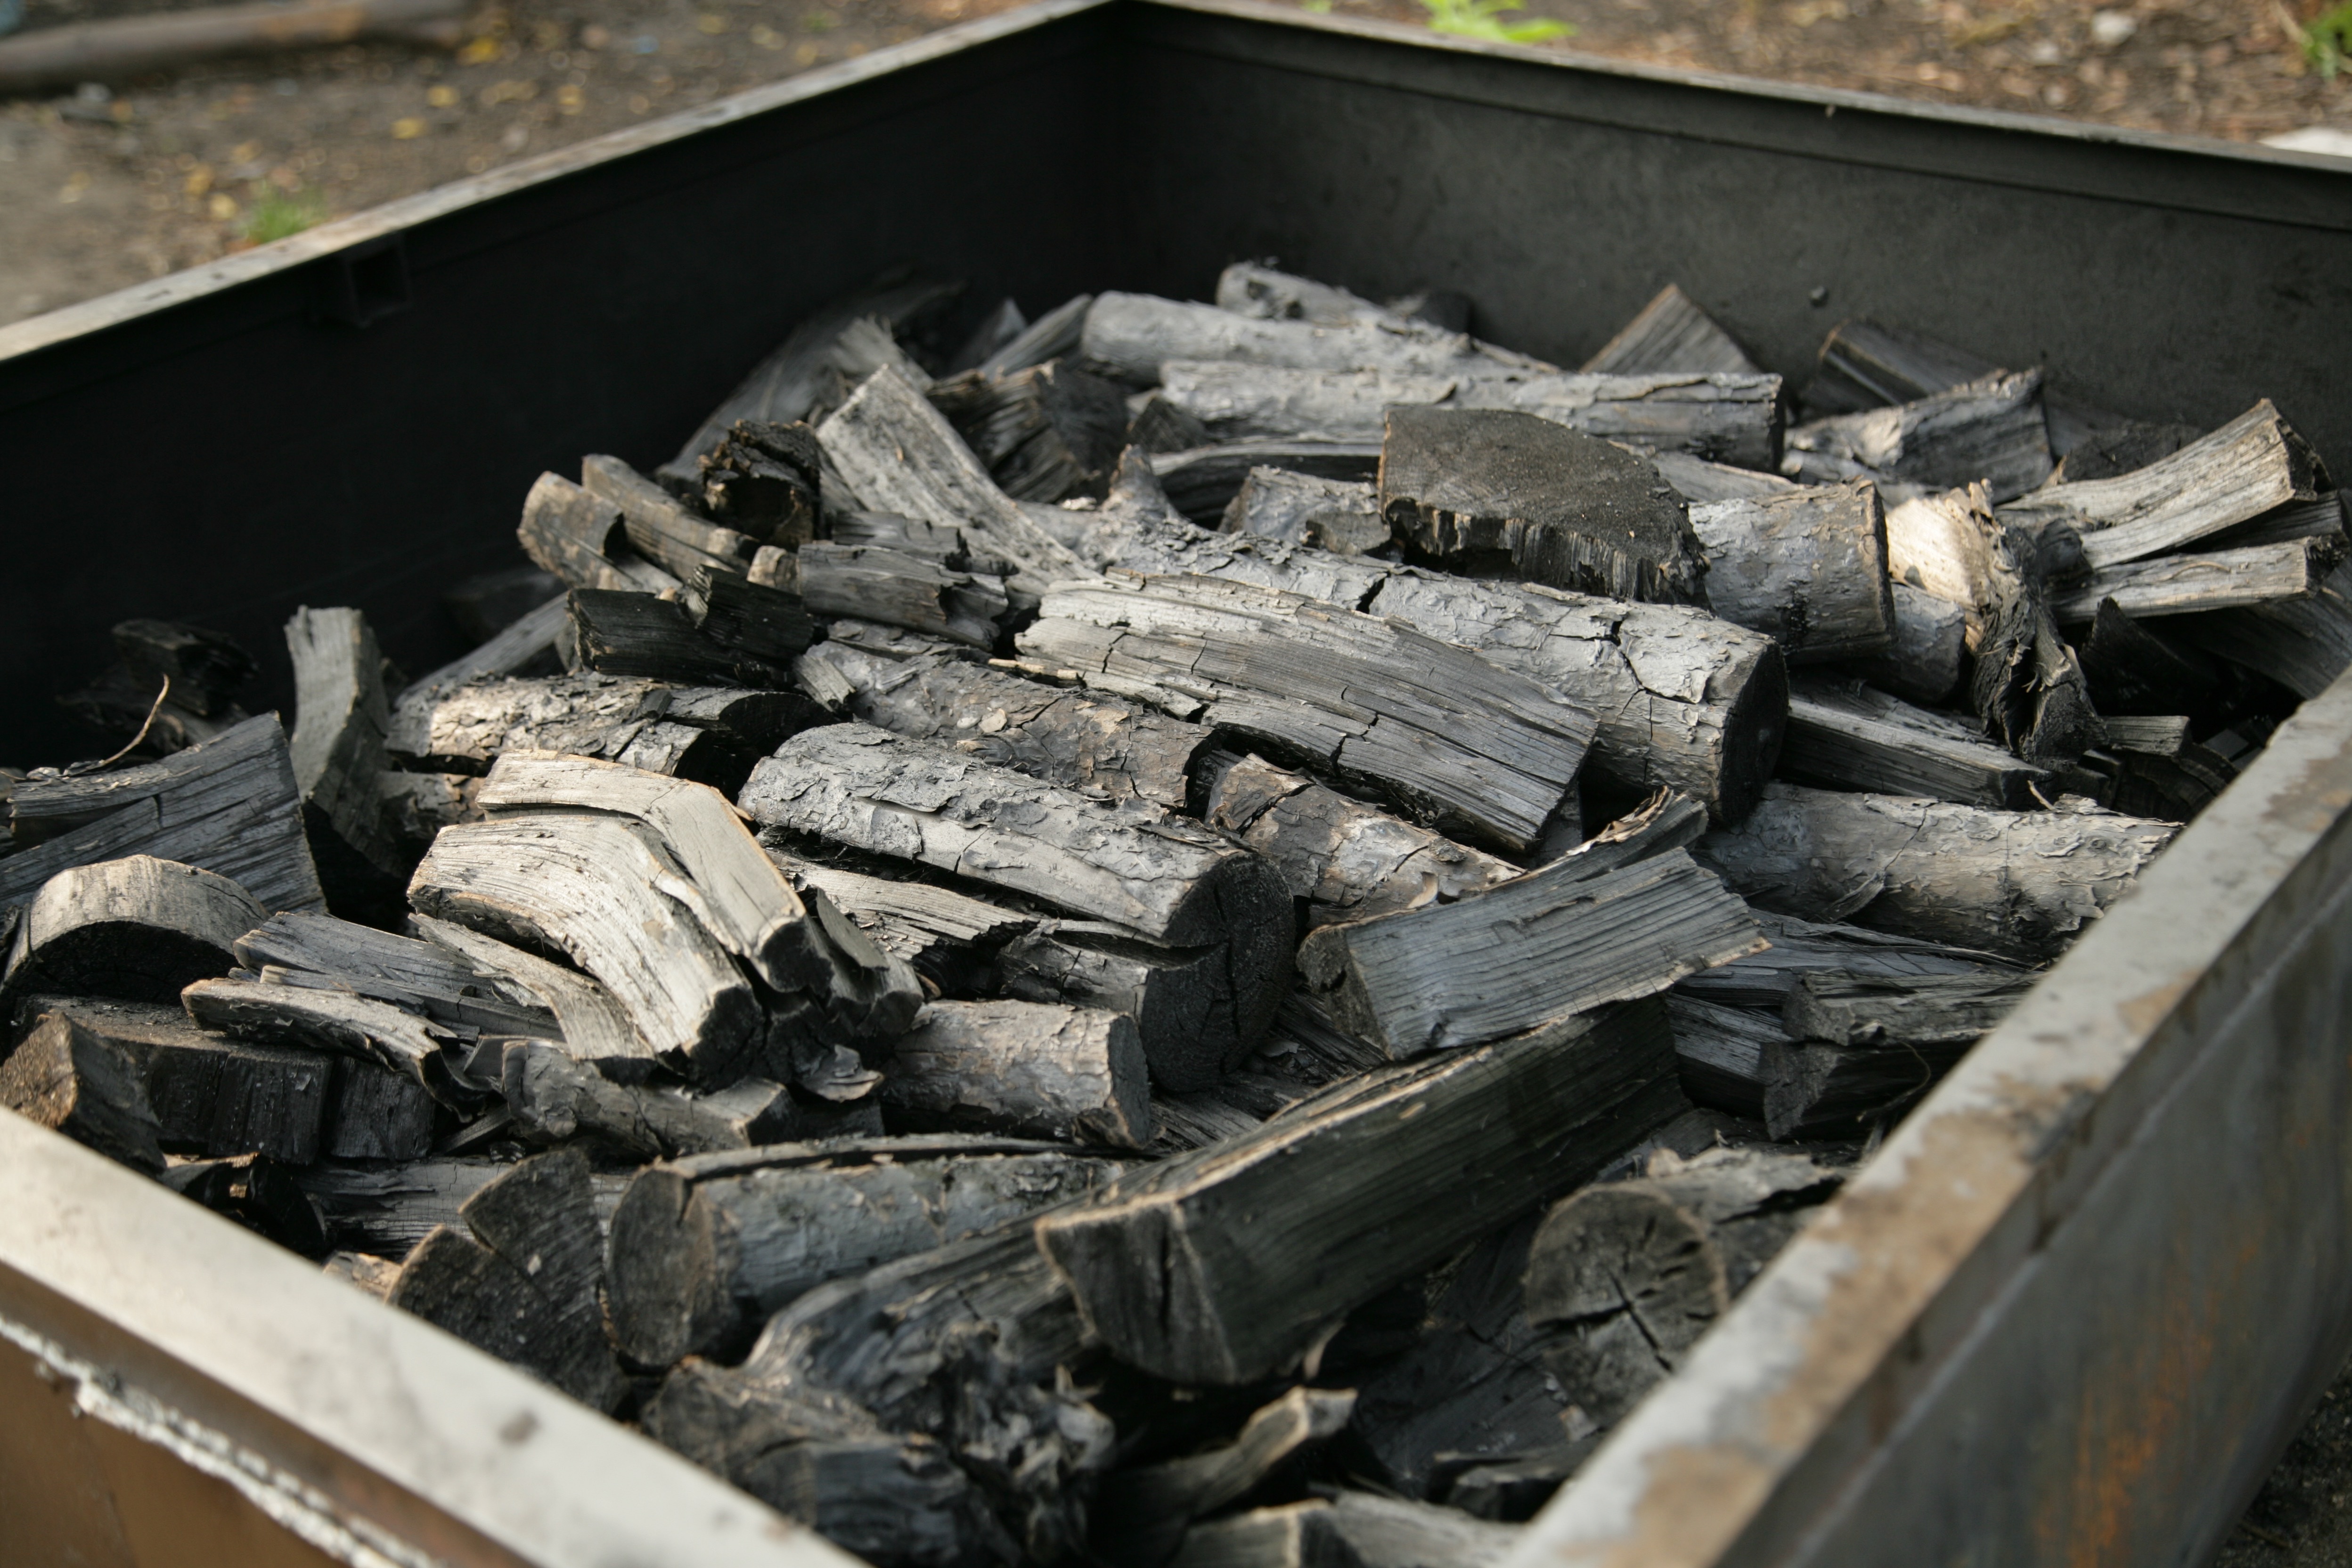
rock, wood, firewood, black, material, rubble, waste, iron, coal, scrap